Heinrich Heine

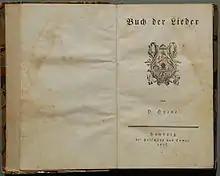
First page of first edition of Heine's "Buch der Lieder", 1827

In Hamburg one evening in January 1826 Heine met , who would be his chief publisher for the rest of his life. Their stormy relationship has been compared to a marriage. Campe was a liberal who published as many dissident authors as he could. He had developed various techniques for evading the authorities. The laws of the time stated that any book under 320 pages had to be submitted to censorship. The authorities thought long books would cause little trouble as they were unpopular. One way around censorship was to publish dissident works in large print to increase the number of pages beyond 320.